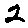
Label: 2